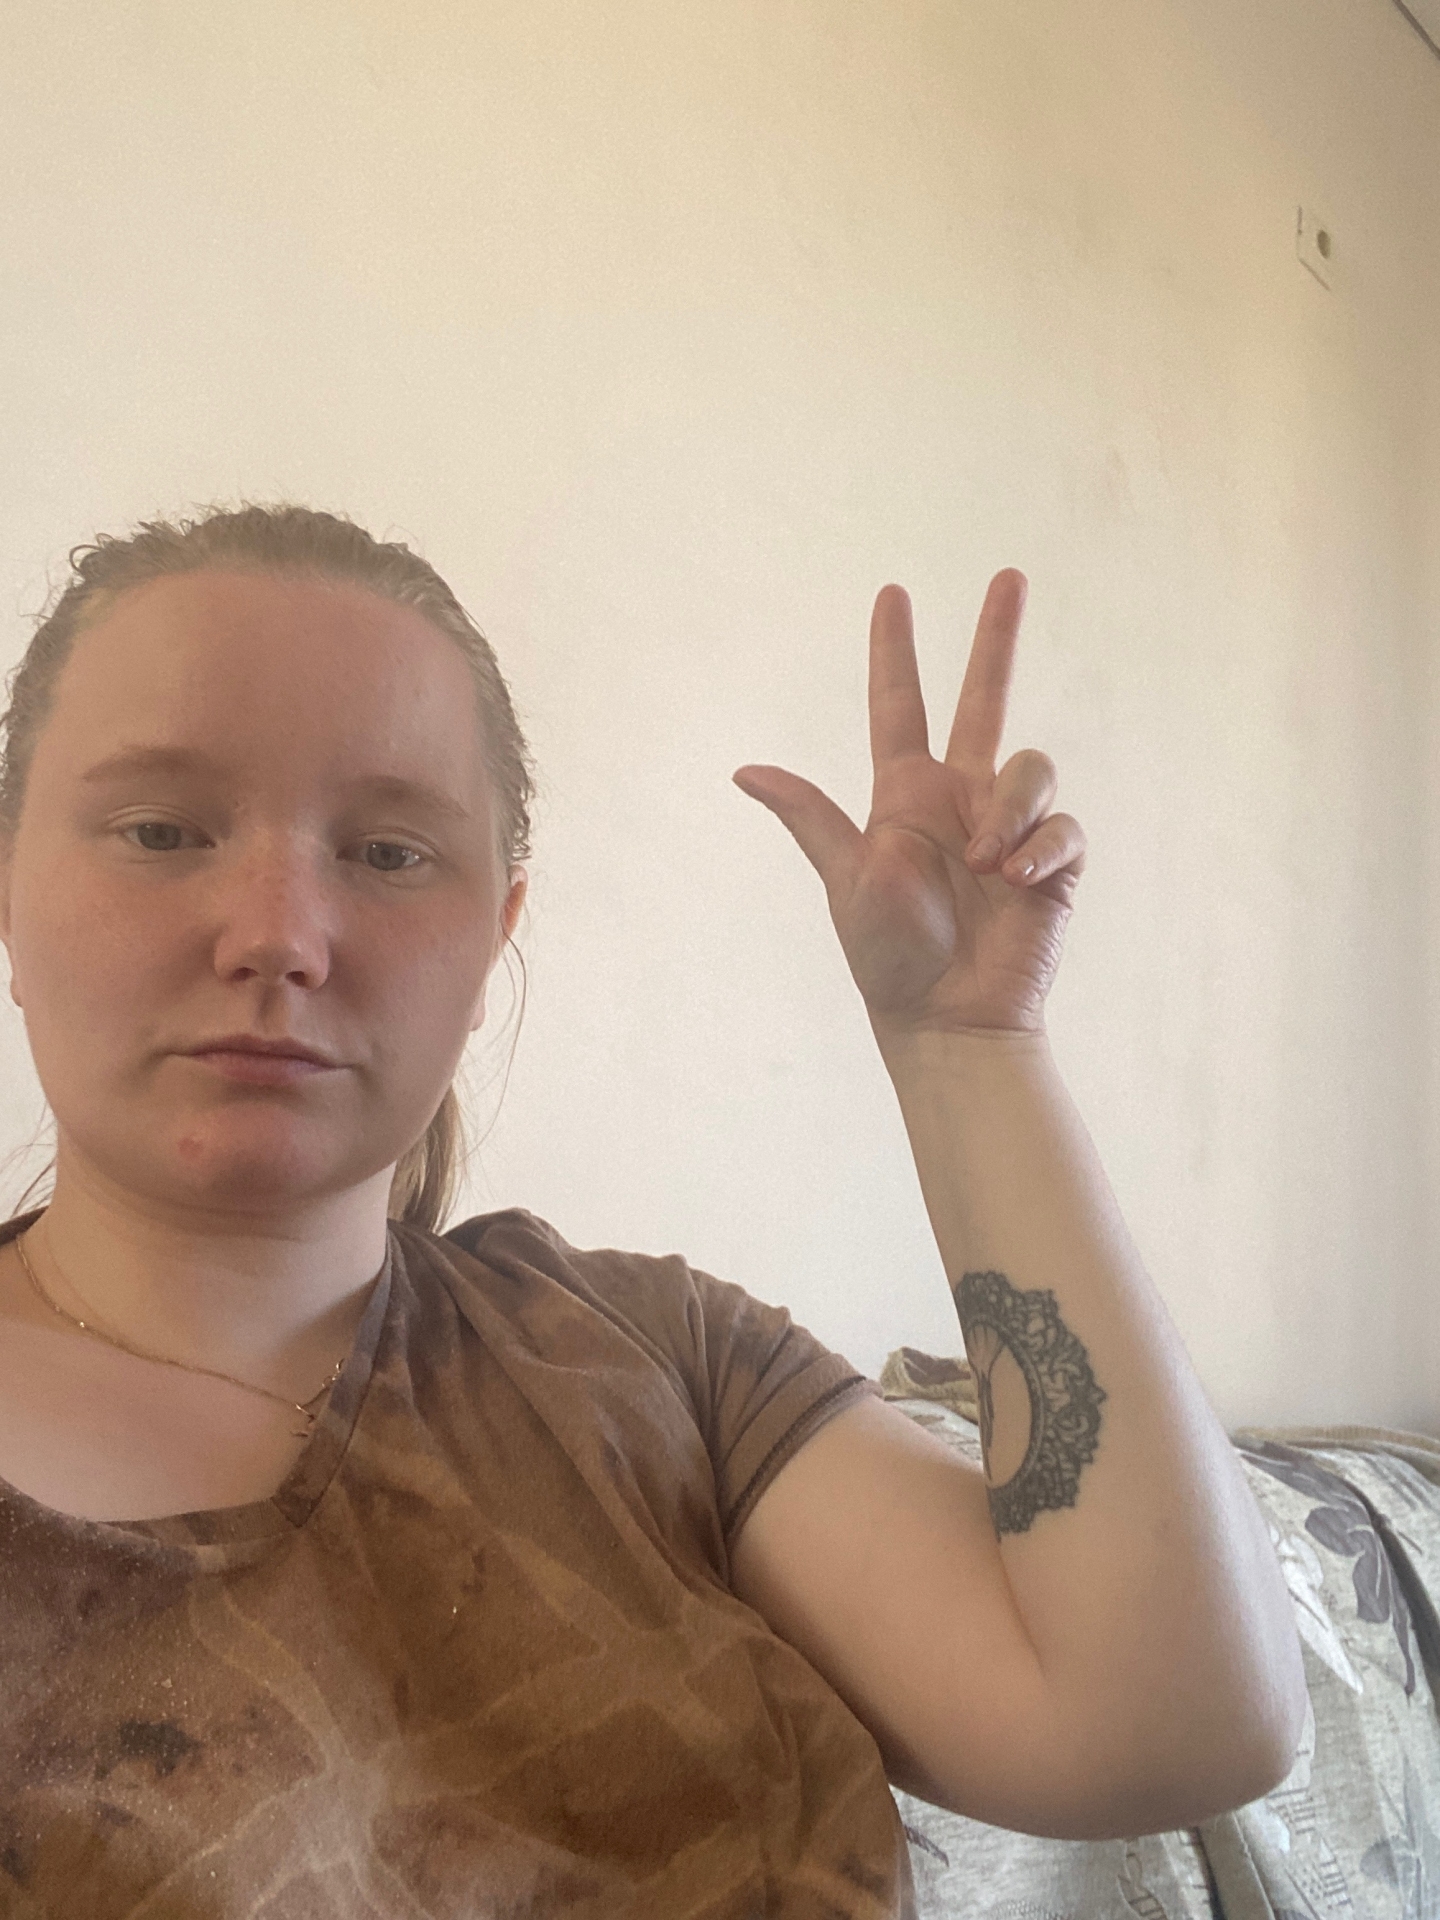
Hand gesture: three2